Kardashev scale

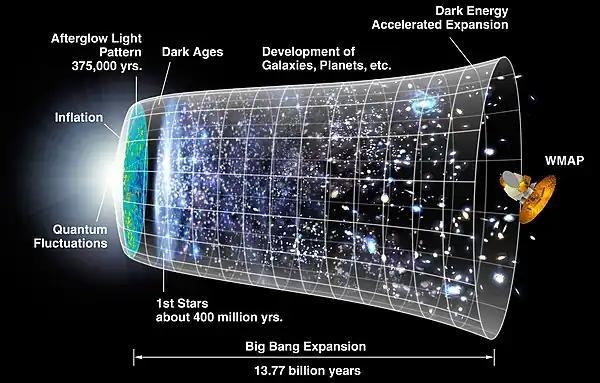
According to the standard model describing the expansion of the Universe since the Big Bang, there may be planets older than the Earth, capable of harboring supercivilizations.

In the article "Cosmology and Civilizations" published in 1997, Kardashev reiterates the need to carefully observe astronomical objects with strong radiation in order to detect supercivilizations. However, the discovery of a civilization at a stage of development similar to ours is unlikely. The existence of such supercivilizations is made possible by the fact that life on Earth is recent compared to the age of the Universe (8 × 10 years before the formation of the Solar System). He then examines the conditions for the appearance of life on cosmological time scales. Assuming the rate of evolution of life on Earth and considering the age of the Universe, it is reasonable to assume that a civilization could have reached our level of technological development in 6 × 10 years. Such civilizations can be observed in nearby regions, since the farther away we observe, the younger the objects are. Recent discoveries of sources of intense radiation deadly to life show that life could have flourished under cover for the time necessary for its appearance and maintenance. Another argument for the possibility of a very old supercivilization is that most of the objects that could be megastructures have not yet been discovered and mapped. In addition, 95% of the matter remains invisible or can only be inferred by the gravitational influence it produces.